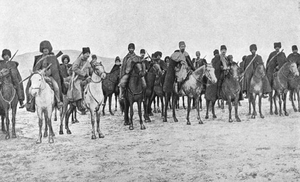
La campagne du Caucase est le théâtre d'opération du Caucase dans le cadre du front du Moyen-Orient durant la Première Guerre mondiale. Elle opposa l'Empire ottoman à l'Empire russe puis la République démocratique d'Azerbaïdjan, la République démocratique d'Arménie, la République de Caspienne centrale et le Royaume-Uni participèrent à ce conflit. La campagne du Caucase s'étendit du Caucase à l'Anatolie orientale jusqu'à Trabzon, Bitlis, Muş et Van. La flotte russe se déploya dans la région de la mer Noire contrôlée par l'Empire ottoman.
Le génocide arménien, ou plus précisément le génocide des Arméniens, est un génocide perpétré d'avril 1915 à juillet 1916, voire 1923, au cours duquel les deux tiers des Arméniens qui vivent alors sur le territoire actuel de la Turquie périssent du fait de déportations, famines et massacres de grande ampleur. Il est planifié et exécuté par le parti au pouvoir à l'époque, le Comité Union et Progrès, plus connu sous le nom de « Jeunes-Turcs », composé en particulier du triumvirat d'officiers Talaat Pacha, Enver Pacha et Djemal Pacha, qui dirige l'Empire ottoman alors engagé dans la Première Guerre mondiale aux côtés des Empires centraux. Il coûte la vie à environ un million deux cent mille Arméniens d'Anatolie et d'Arménie occidentale.
Khetcho est un militant politique et un fédaï arménien. Membre de la Fédération révolutionnaire arménienne, Khetcho est actif dans les affaires politiques arméniennes. Il est célèbre pour avoir participé à l'expédition de Khanassor, une offensive des fédaïs arméniens contre la tribu kurde Mazrik le 25 juillet 1897. Il est également un soutien clé de la révolution constitutionnelle persane. En 1915, lors d'une escarmouche entre différentes forces turques près de Bitlis, il est tué au combat.